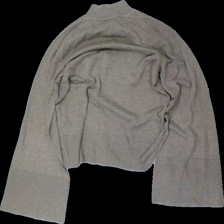
View: back
Type: Trousers
Category: Ladies
Brand: Kappahl
Colors: Orange, White
Material: 60% polyester, 35% nylon, 5% wool
Cut: Regular, Turtle neck
Size: S
Season: All
Price range: <50
Recommended usage: Recycle